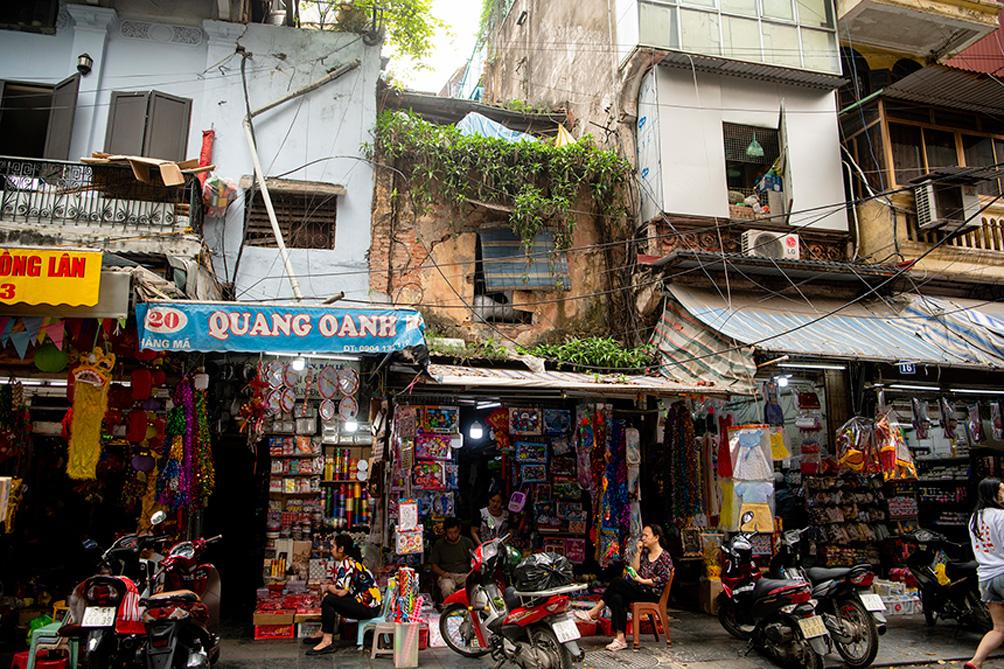
có một vài chiếc xe máy đang xuất hiện trên vỉa hè